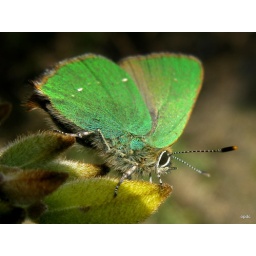
green butterfly in le croisic